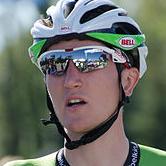
Age: 29